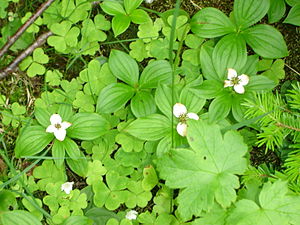
Canadisk hønsebær
Det er de hvide højblade, der gør planten charmerende...
Det er de hvide højblade, der gør planten charmerende...
Canadisk hønsebær er en løvfældende staude med en krybende og rodslående vækstform. Dette medfører, at planten kan danne helt tætte tæpper. Blomsterne er i sig selv små og uanselige, men de fire rent hvide højblade fungerer som blikfang. Frugten er sammensat af små røde stenfrugter, og den ligner et bær. Planten bruges som bunddække i surbundsbede.